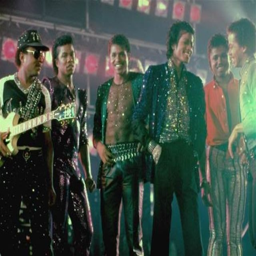
the - full concert live